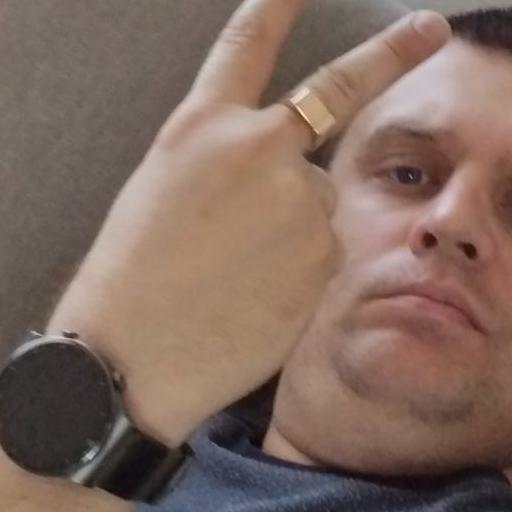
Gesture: peace_inverted